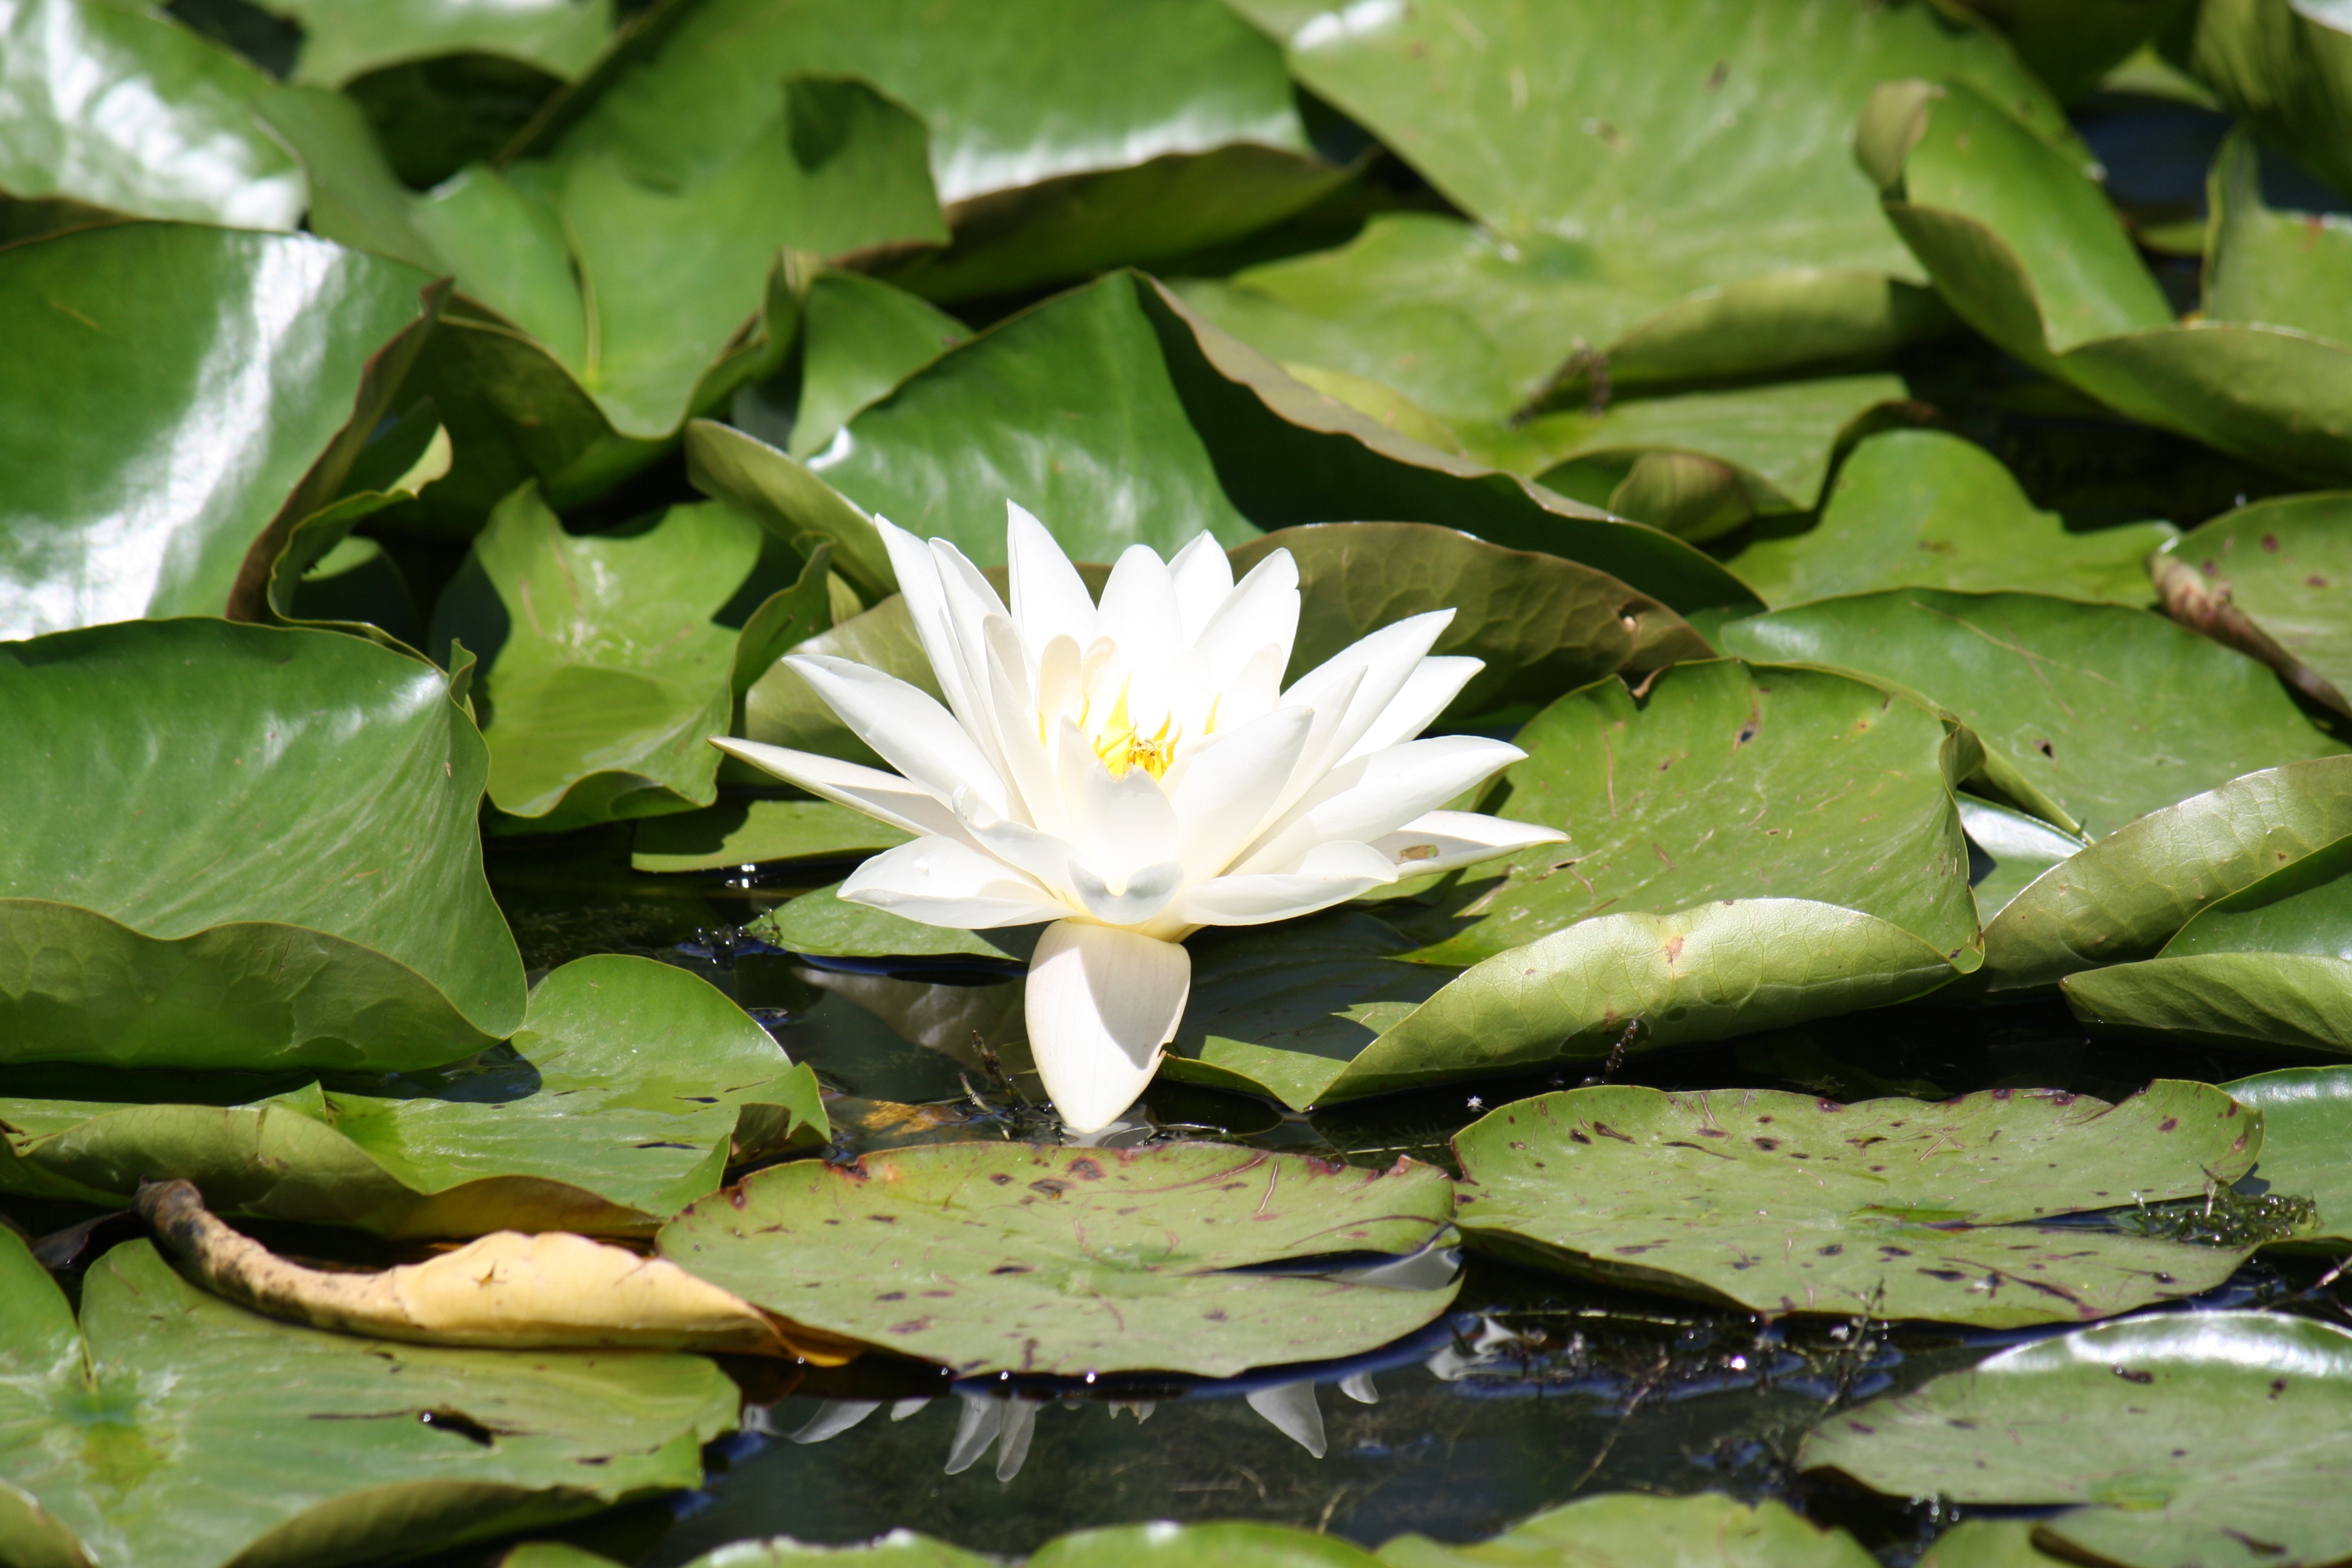
nature, blossom, plant, leaf, flower, petal, pond, green, botany, garden, aquatic plant, flora, water lily, flowering plant, white water lily, land plant